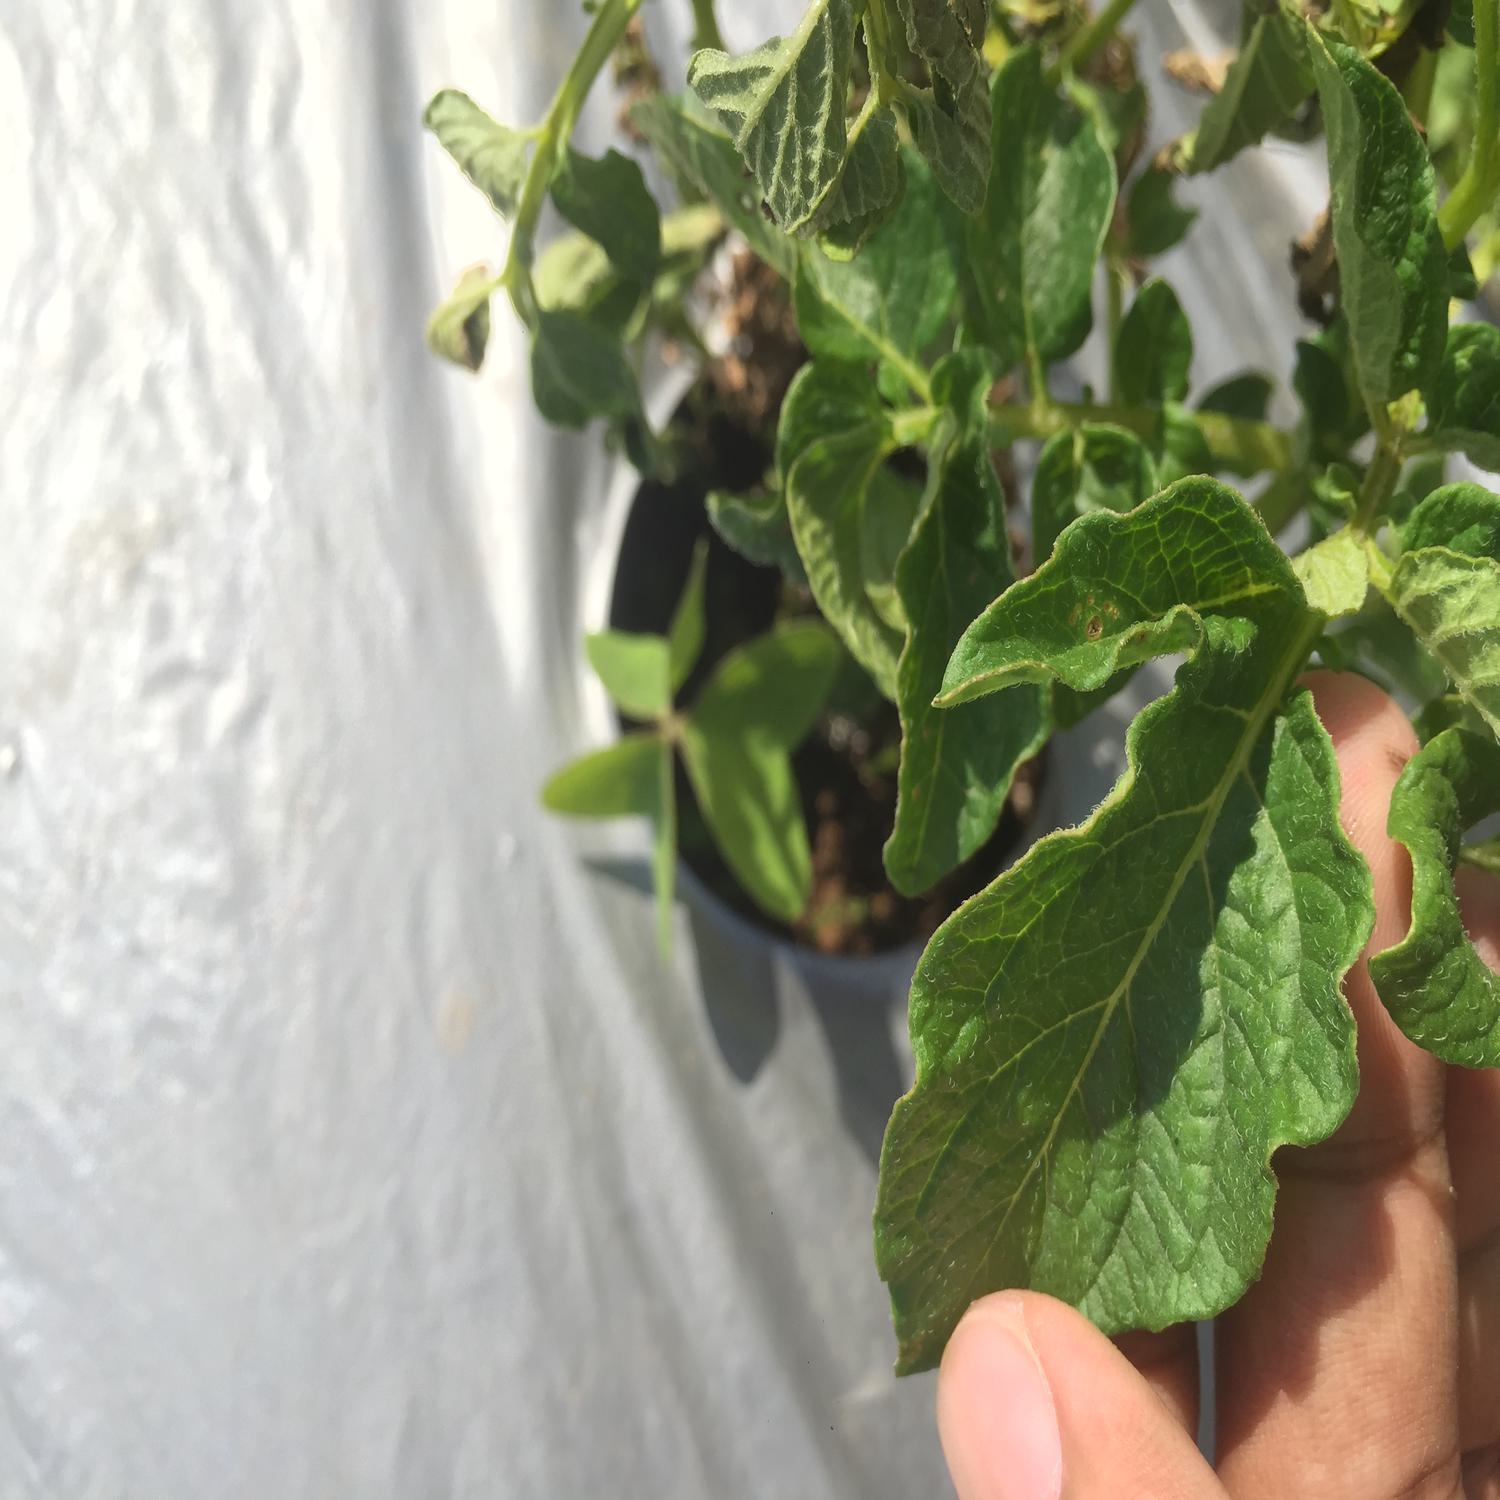
Etiqueta: Virus